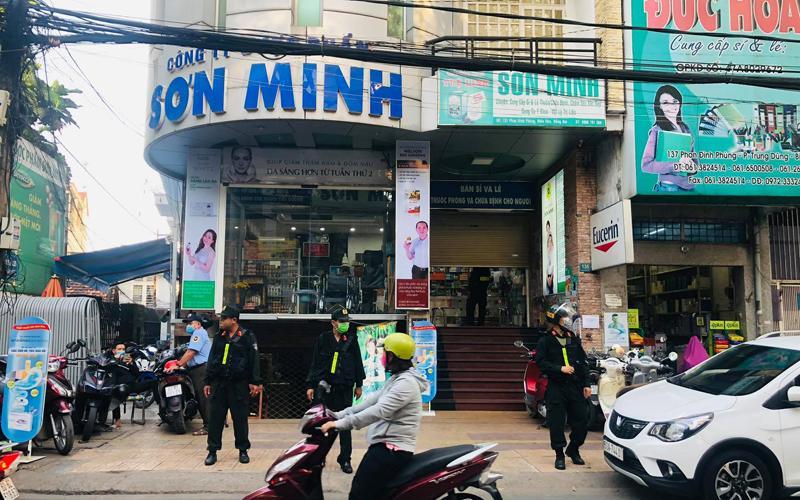
có một người bảo vệ mặc áo tím nhạt đang ở phía sau những người cảnh sát cơ động